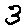
Label: 3